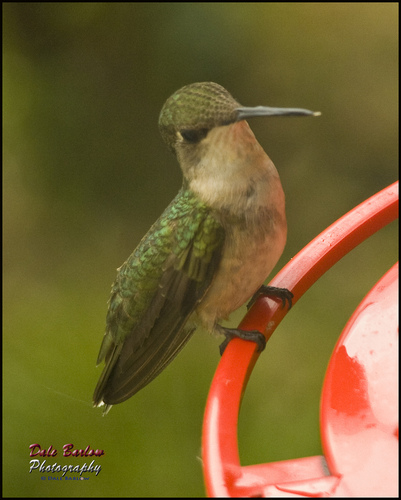
a small bird with a significant head, needle bill, green crown, back, coverts and secondaries, and white underside.
this is a green bird with a lighter green underbelly and long pointed bill.
a small bird that is mostly green and pale white with a very long beak for the size of the bird.
a tan bodied bird with shiny green wings and head and a long beak.
small green bird with light tan breast and belly and a long thin black bill.
a small colorful bird with green and teal speckled secondaries, and cream and grey feathers on its breast, belly and vent.
a tiny, green bird with dark feet, a light buff throat, chest, and belly, and a long, thin, dark beak.
the bird is very tiny and has a long black beak.
this bird has wings that are green and has a white bellya green bird with a long pointed beak.
Species: Ruby Throated Hummingbird